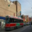
Label: streetcar